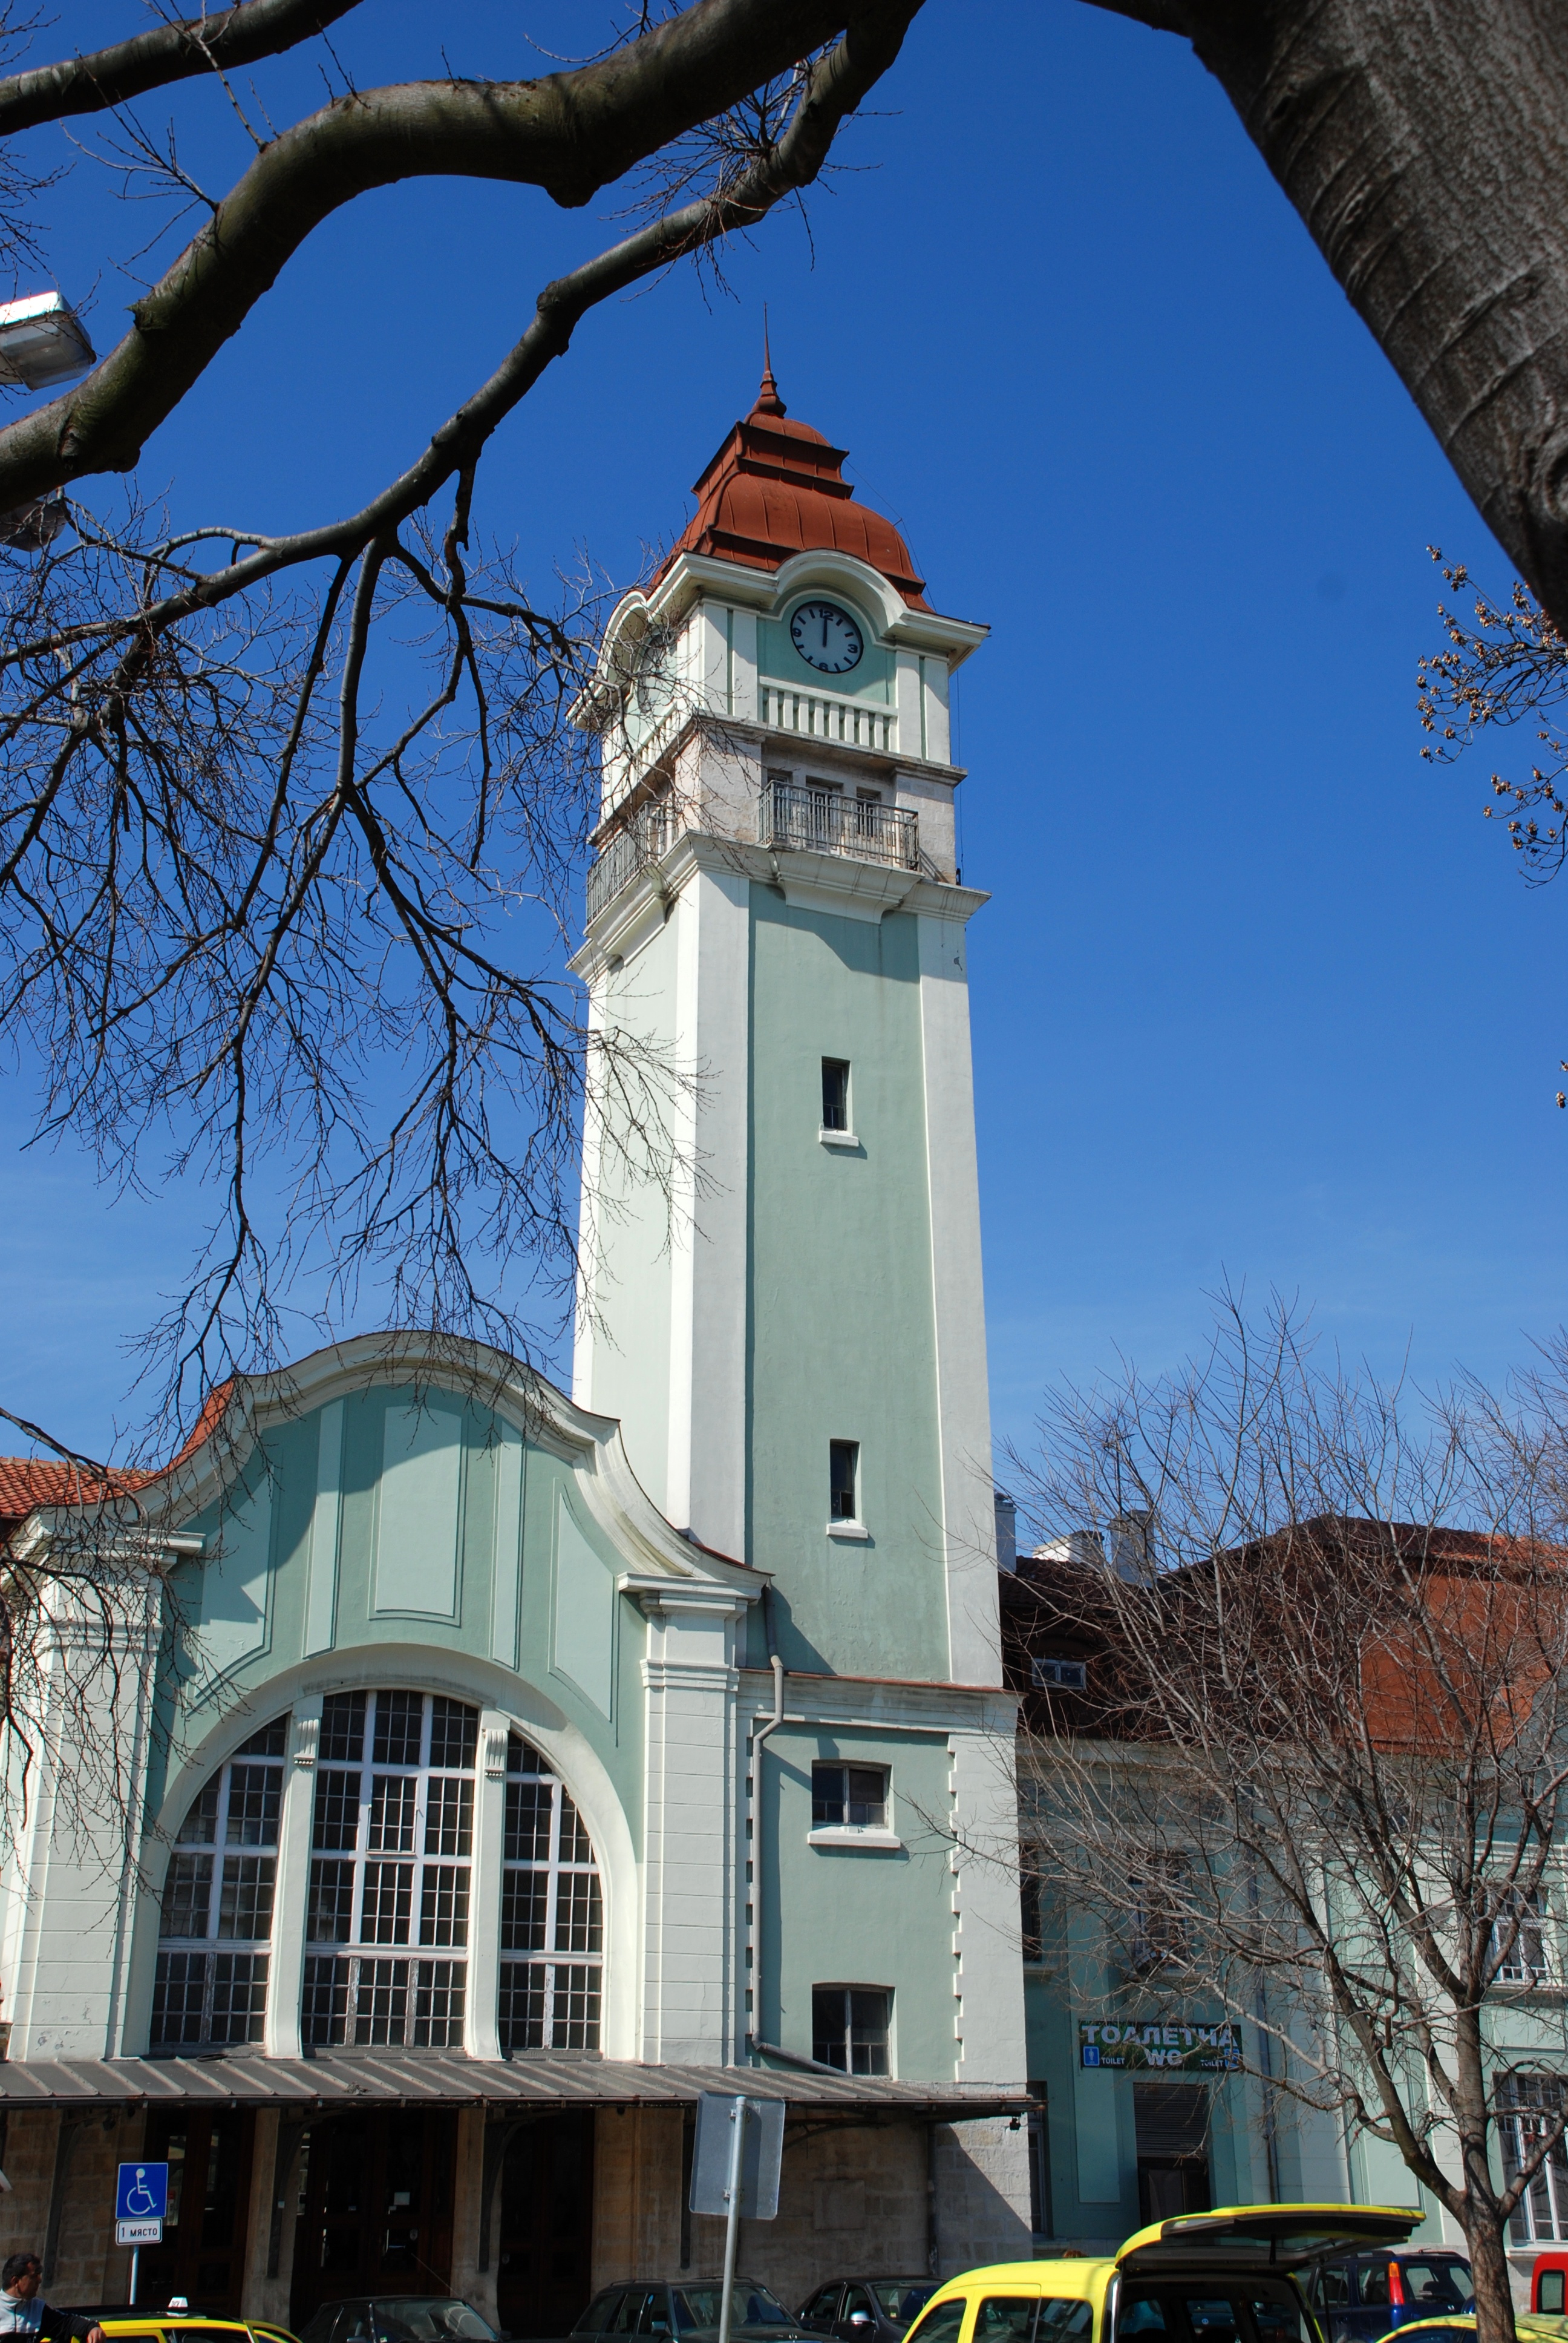
architecture, downtown, europe, tower, landmark, church, nikon, place of worship, bell tower, cool image, nikkor, d80, 18135mmf3556g, 18135mm, nikond80, bulgaria, burgas